Bruce Willis

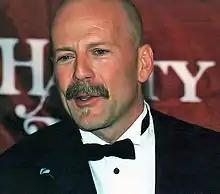
Willis in 2002 after being named Hasty Pudding Theatrical's Man of the Year

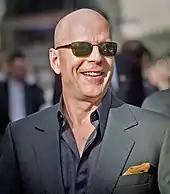
Willis in June 2007 in the premiere of "Live Free or Die Hard"

In 2000, Willis won an Emmy for Outstanding Guest Actor in a Comedy Series for his work on "Friends" (in which he played the father of Ross Geller's much-younger girlfriend). He was also nominated for a 2001 American Comedy Award (in the Funniest Male Guest Appearance in a TV Series category) for his work on "Friends". Also in 2000, Willis played Jimmy "The Tulip" Tudeski in "The Whole Nine Yards" alongside Matthew Perry, and Russ Duritz in "Disney's The Kid" opposite Emily Mortimer. Willis was originally cast as Terry Benedict in "Ocean's Eleven" (2001) but dropped out to work on recording an album. In the sequel, "Ocean's Twelve" (2004), he makes a cameo appearance as himself. In 2005, he appeared in the film adaptation of "Sin City". In 2006, he lent his voice as RJ the Raccoon in "Over the Hedge". In 2007, he appeared in the "Planet Terror" half of the double feature "Grindhouse" as the villain, a mutant soldier. This marked Willis's second collaboration with the director Robert Rodriguez, following "Sin City".